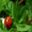
Label: beetle